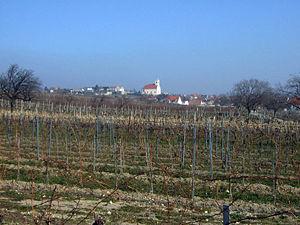
Jois est une commune autrichienne du district de Neusiedl am See dans le Burgenland.